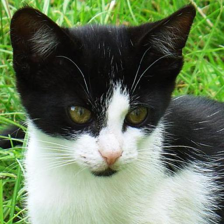
Label: animals